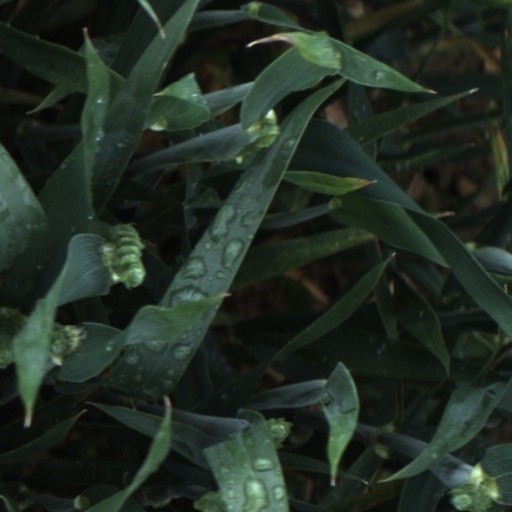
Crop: wheat